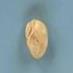
Maize quality: Good